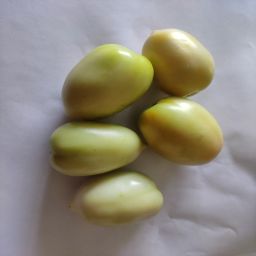
Crop: Tomato
Quality: Unripe